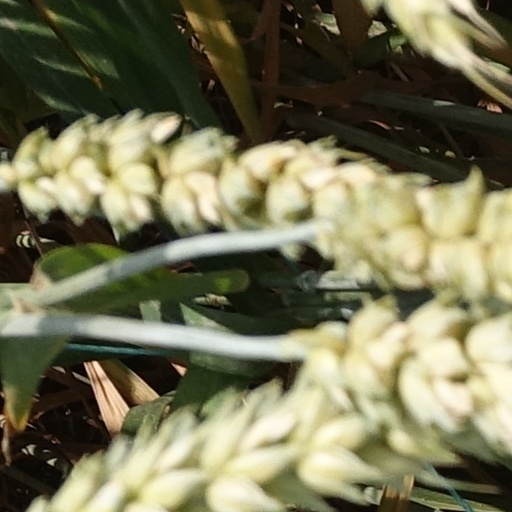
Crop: wheat